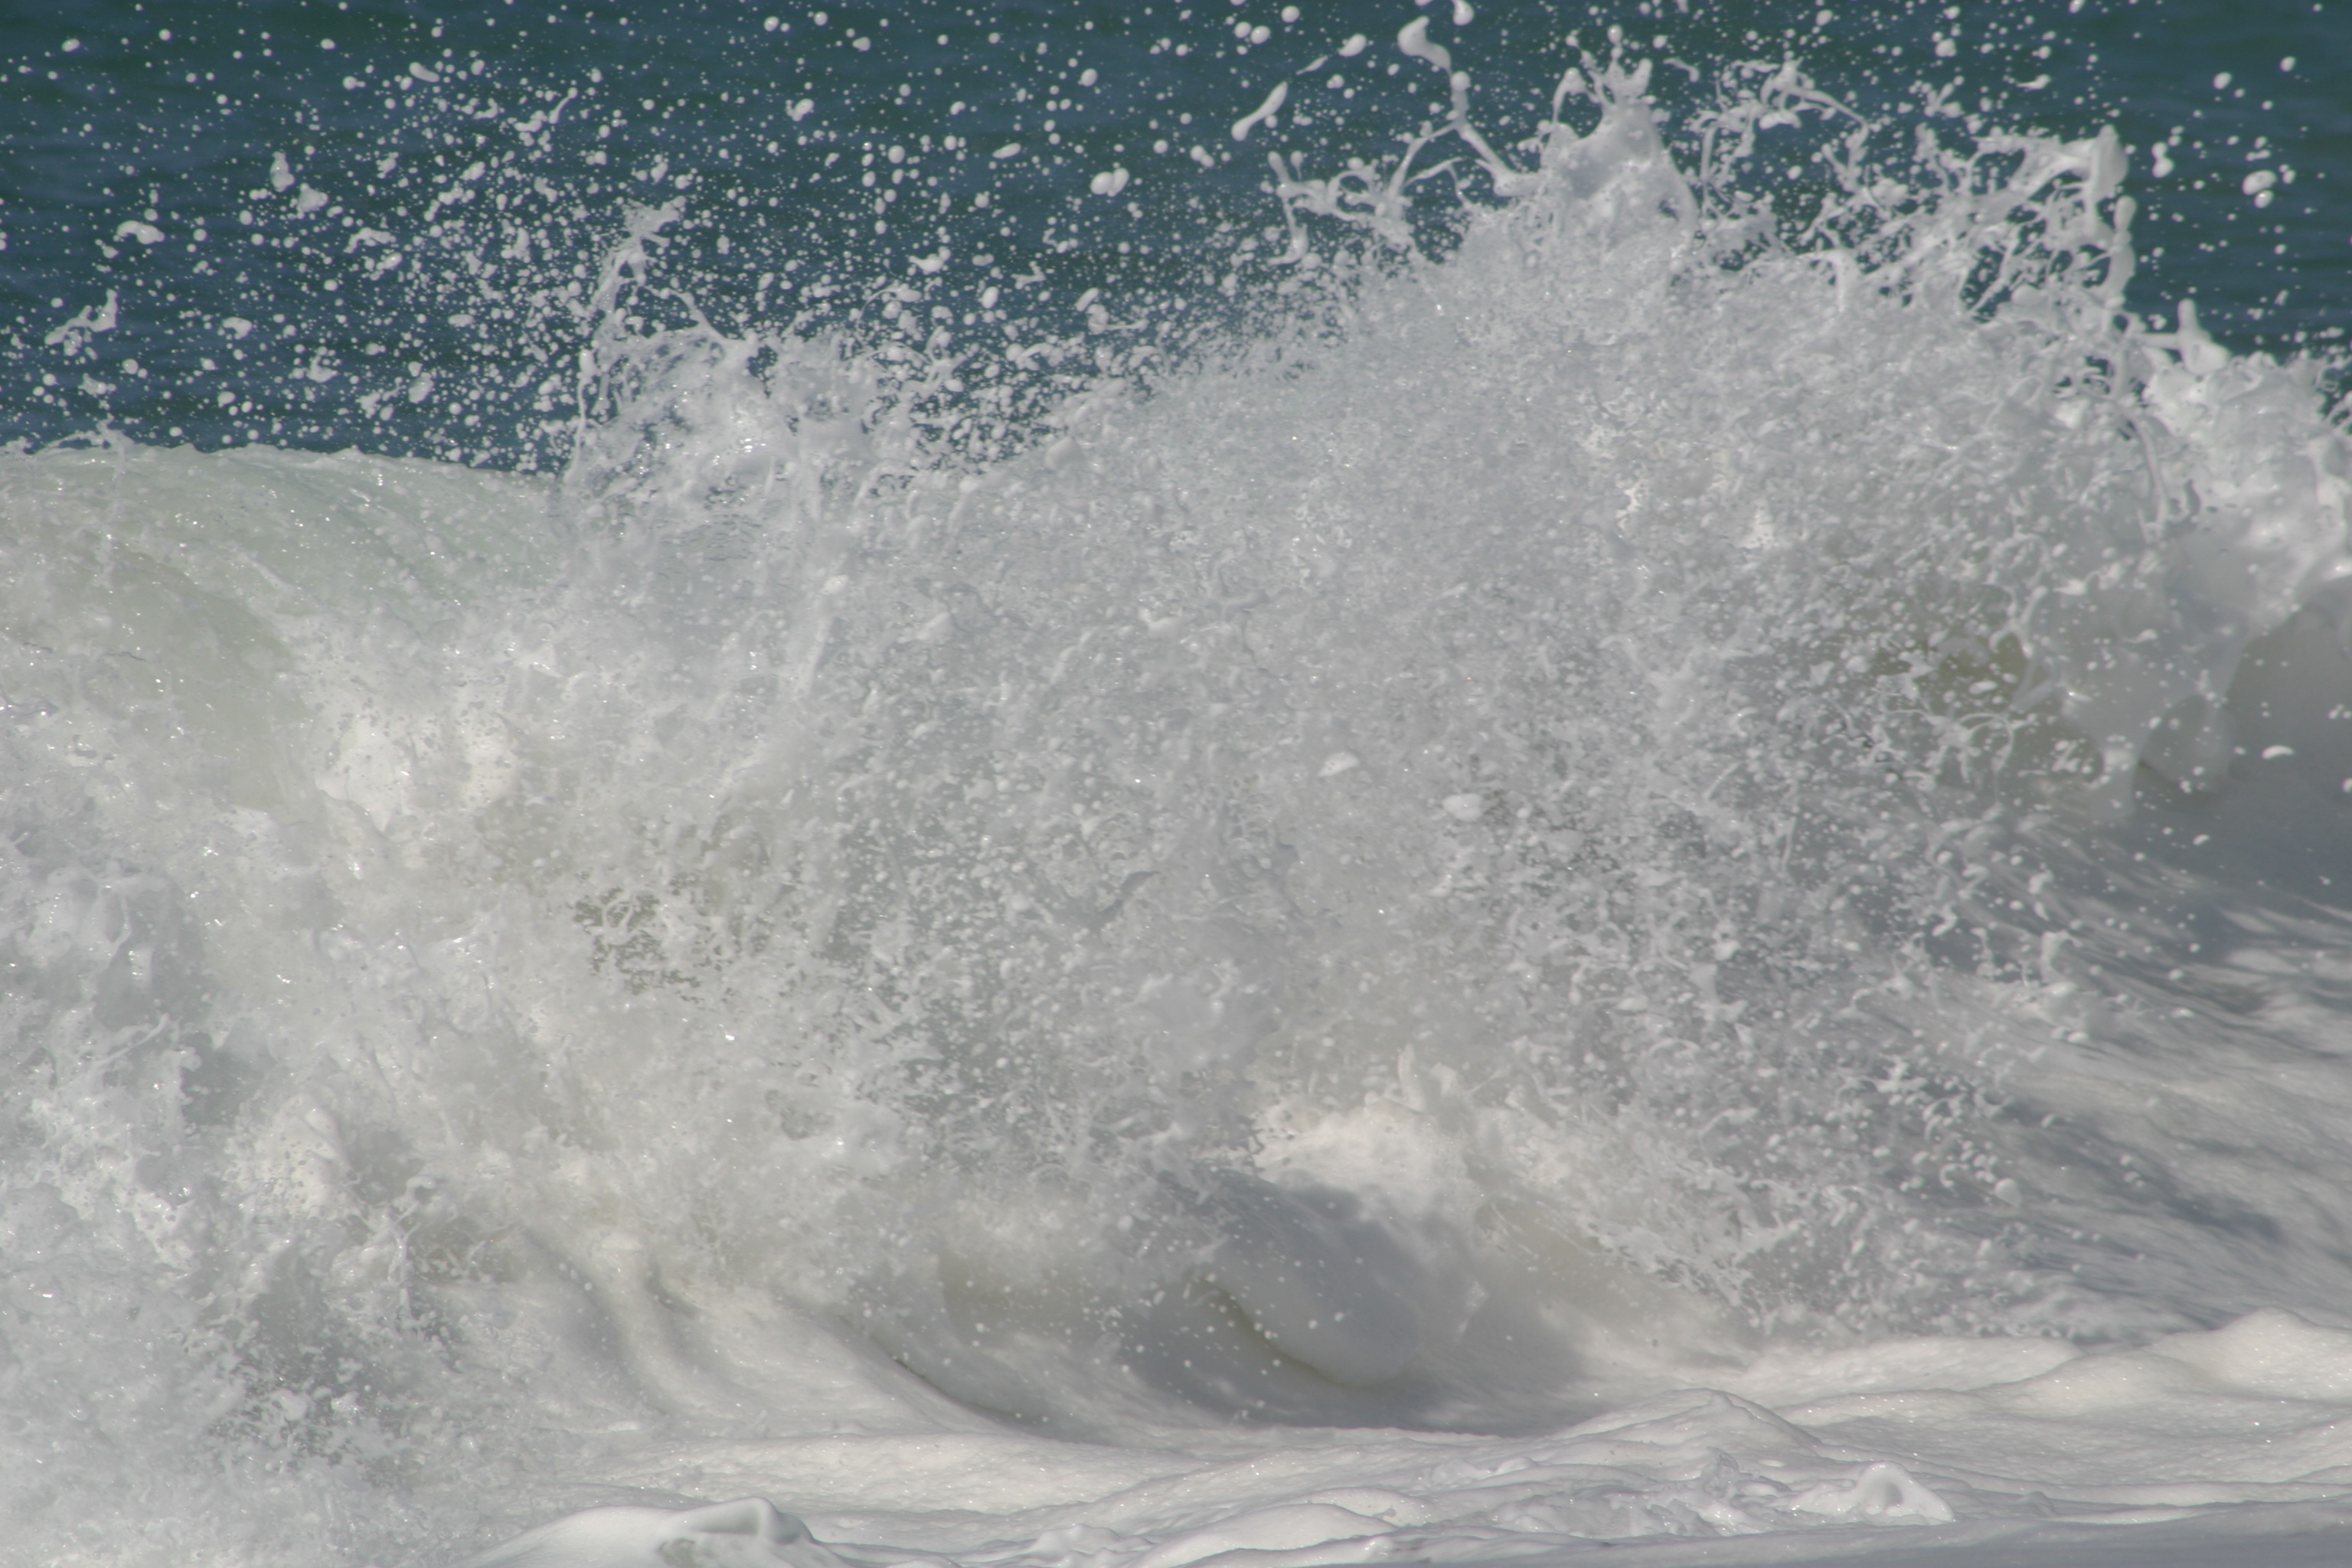
beach, sea, water, ocean, white, wave, foam, ice, surf, spray, rapid, atlantic, freezing, geological phenomenon, wind wave